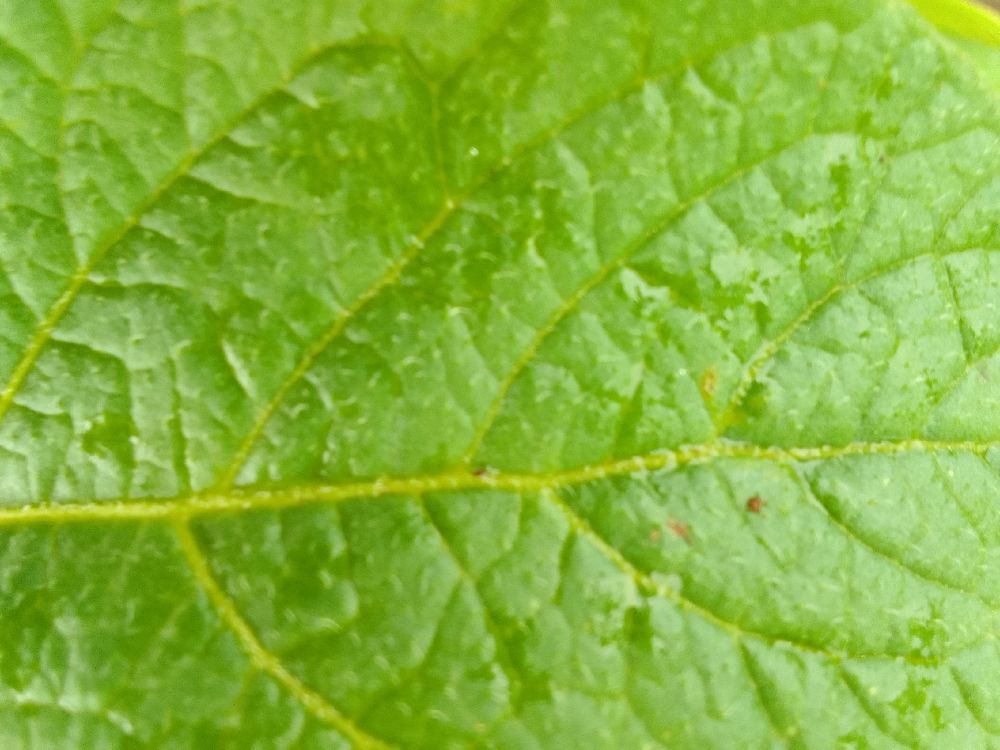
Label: Healthy